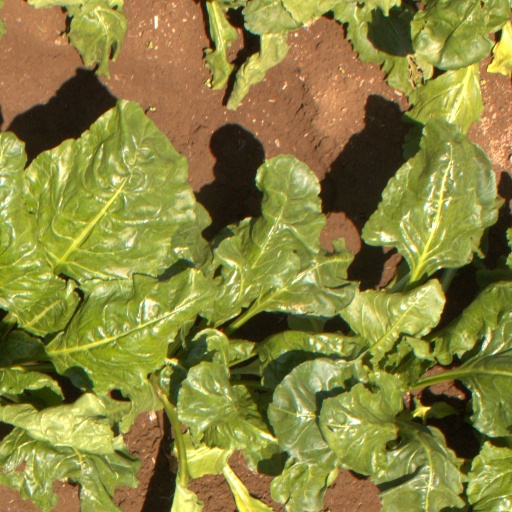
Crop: sugar beet